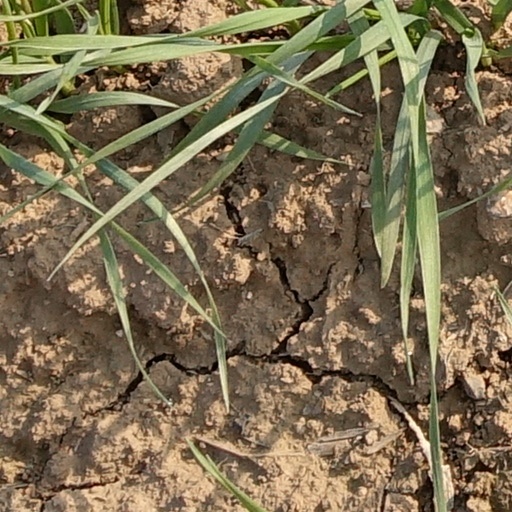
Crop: wheat